Operation 1027

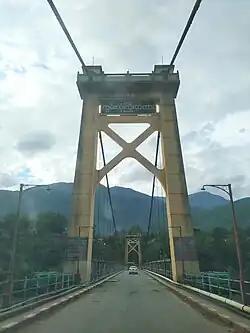
Kunlong suspension bridge

The junta lost control of the city of Kunlong. Junta forces attacked a camp manned by TNLA and MDY-PDF forces near Ommkha village near Nawnghkio with three armored cars. One of the armored cars was destroyed and captured by TNLA/MDY-PDF forces and the two remaining armored cars retreated. The KIA also captured three military bases in Hpakant Township. In Kalewa, the PDF engaged the junta in a battle in which 10 Tatmadaw soldiers were killed, and 50 weapons were seized by the rebels. The same day, the Junta summoned all its reserves into action.